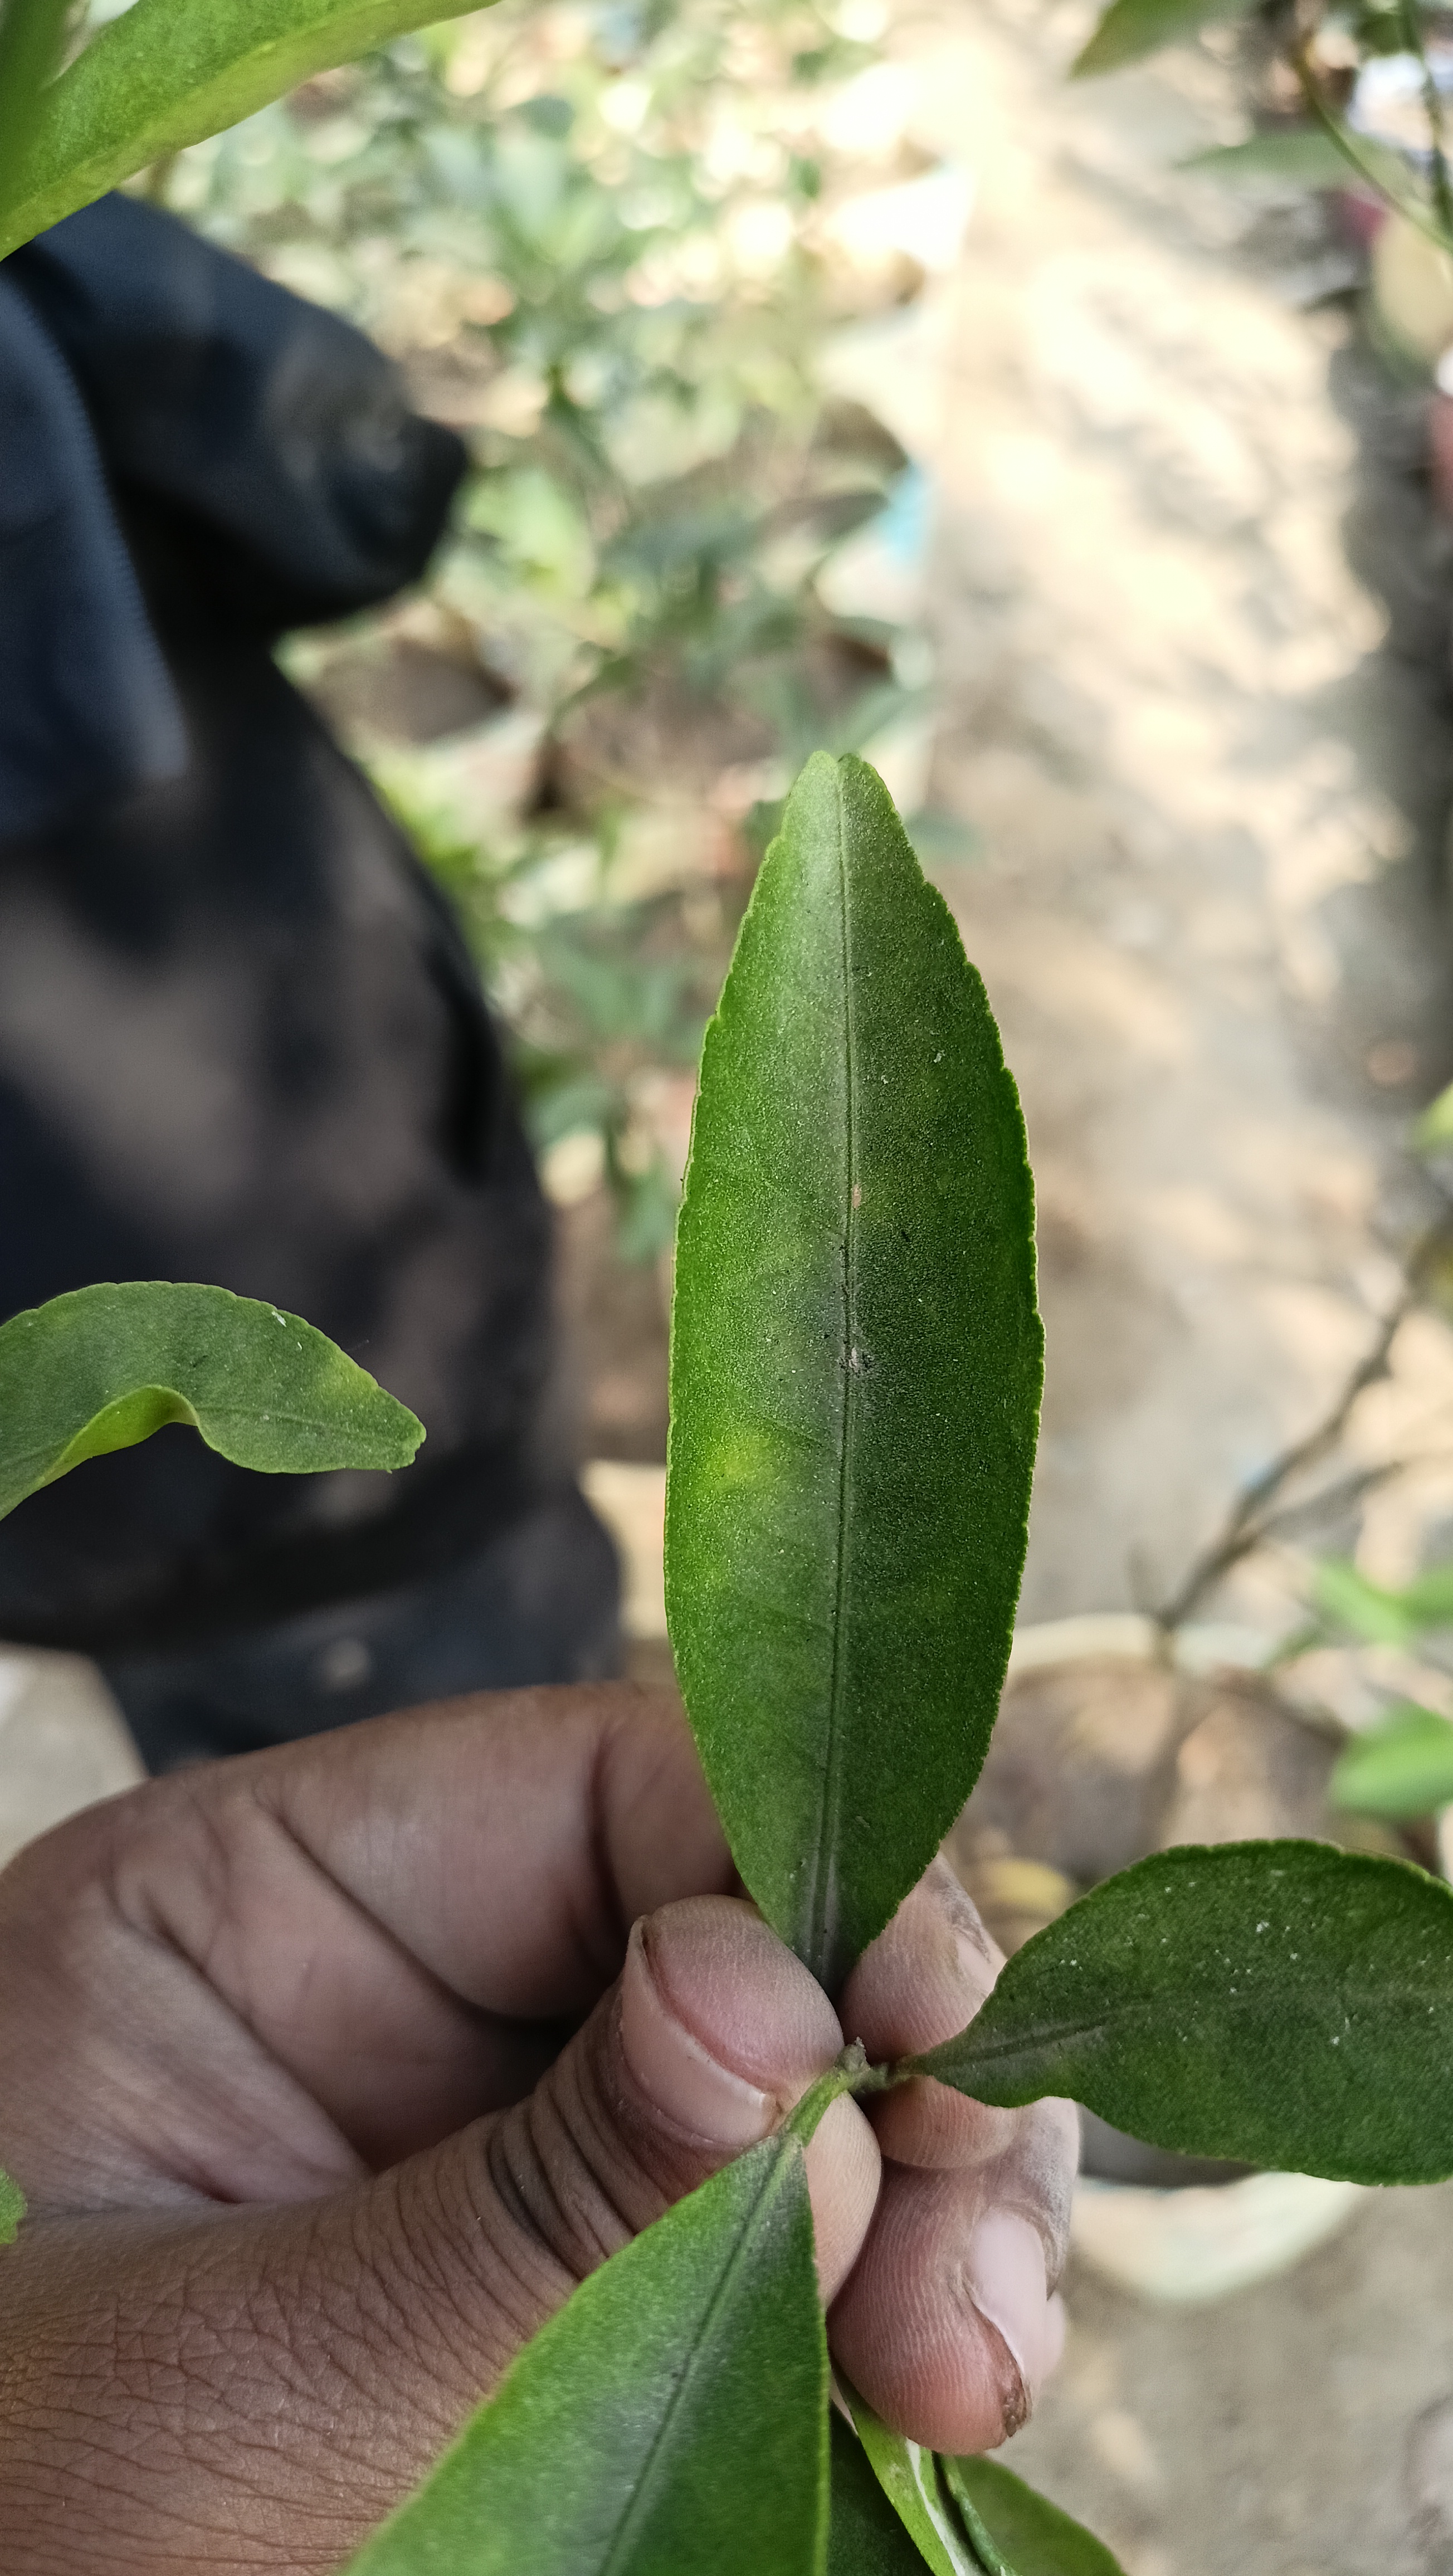
Mandarin leaf variety: Mandaring